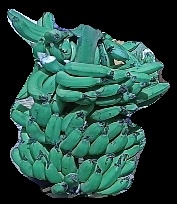
Variety: pachbale
Grade: grade3